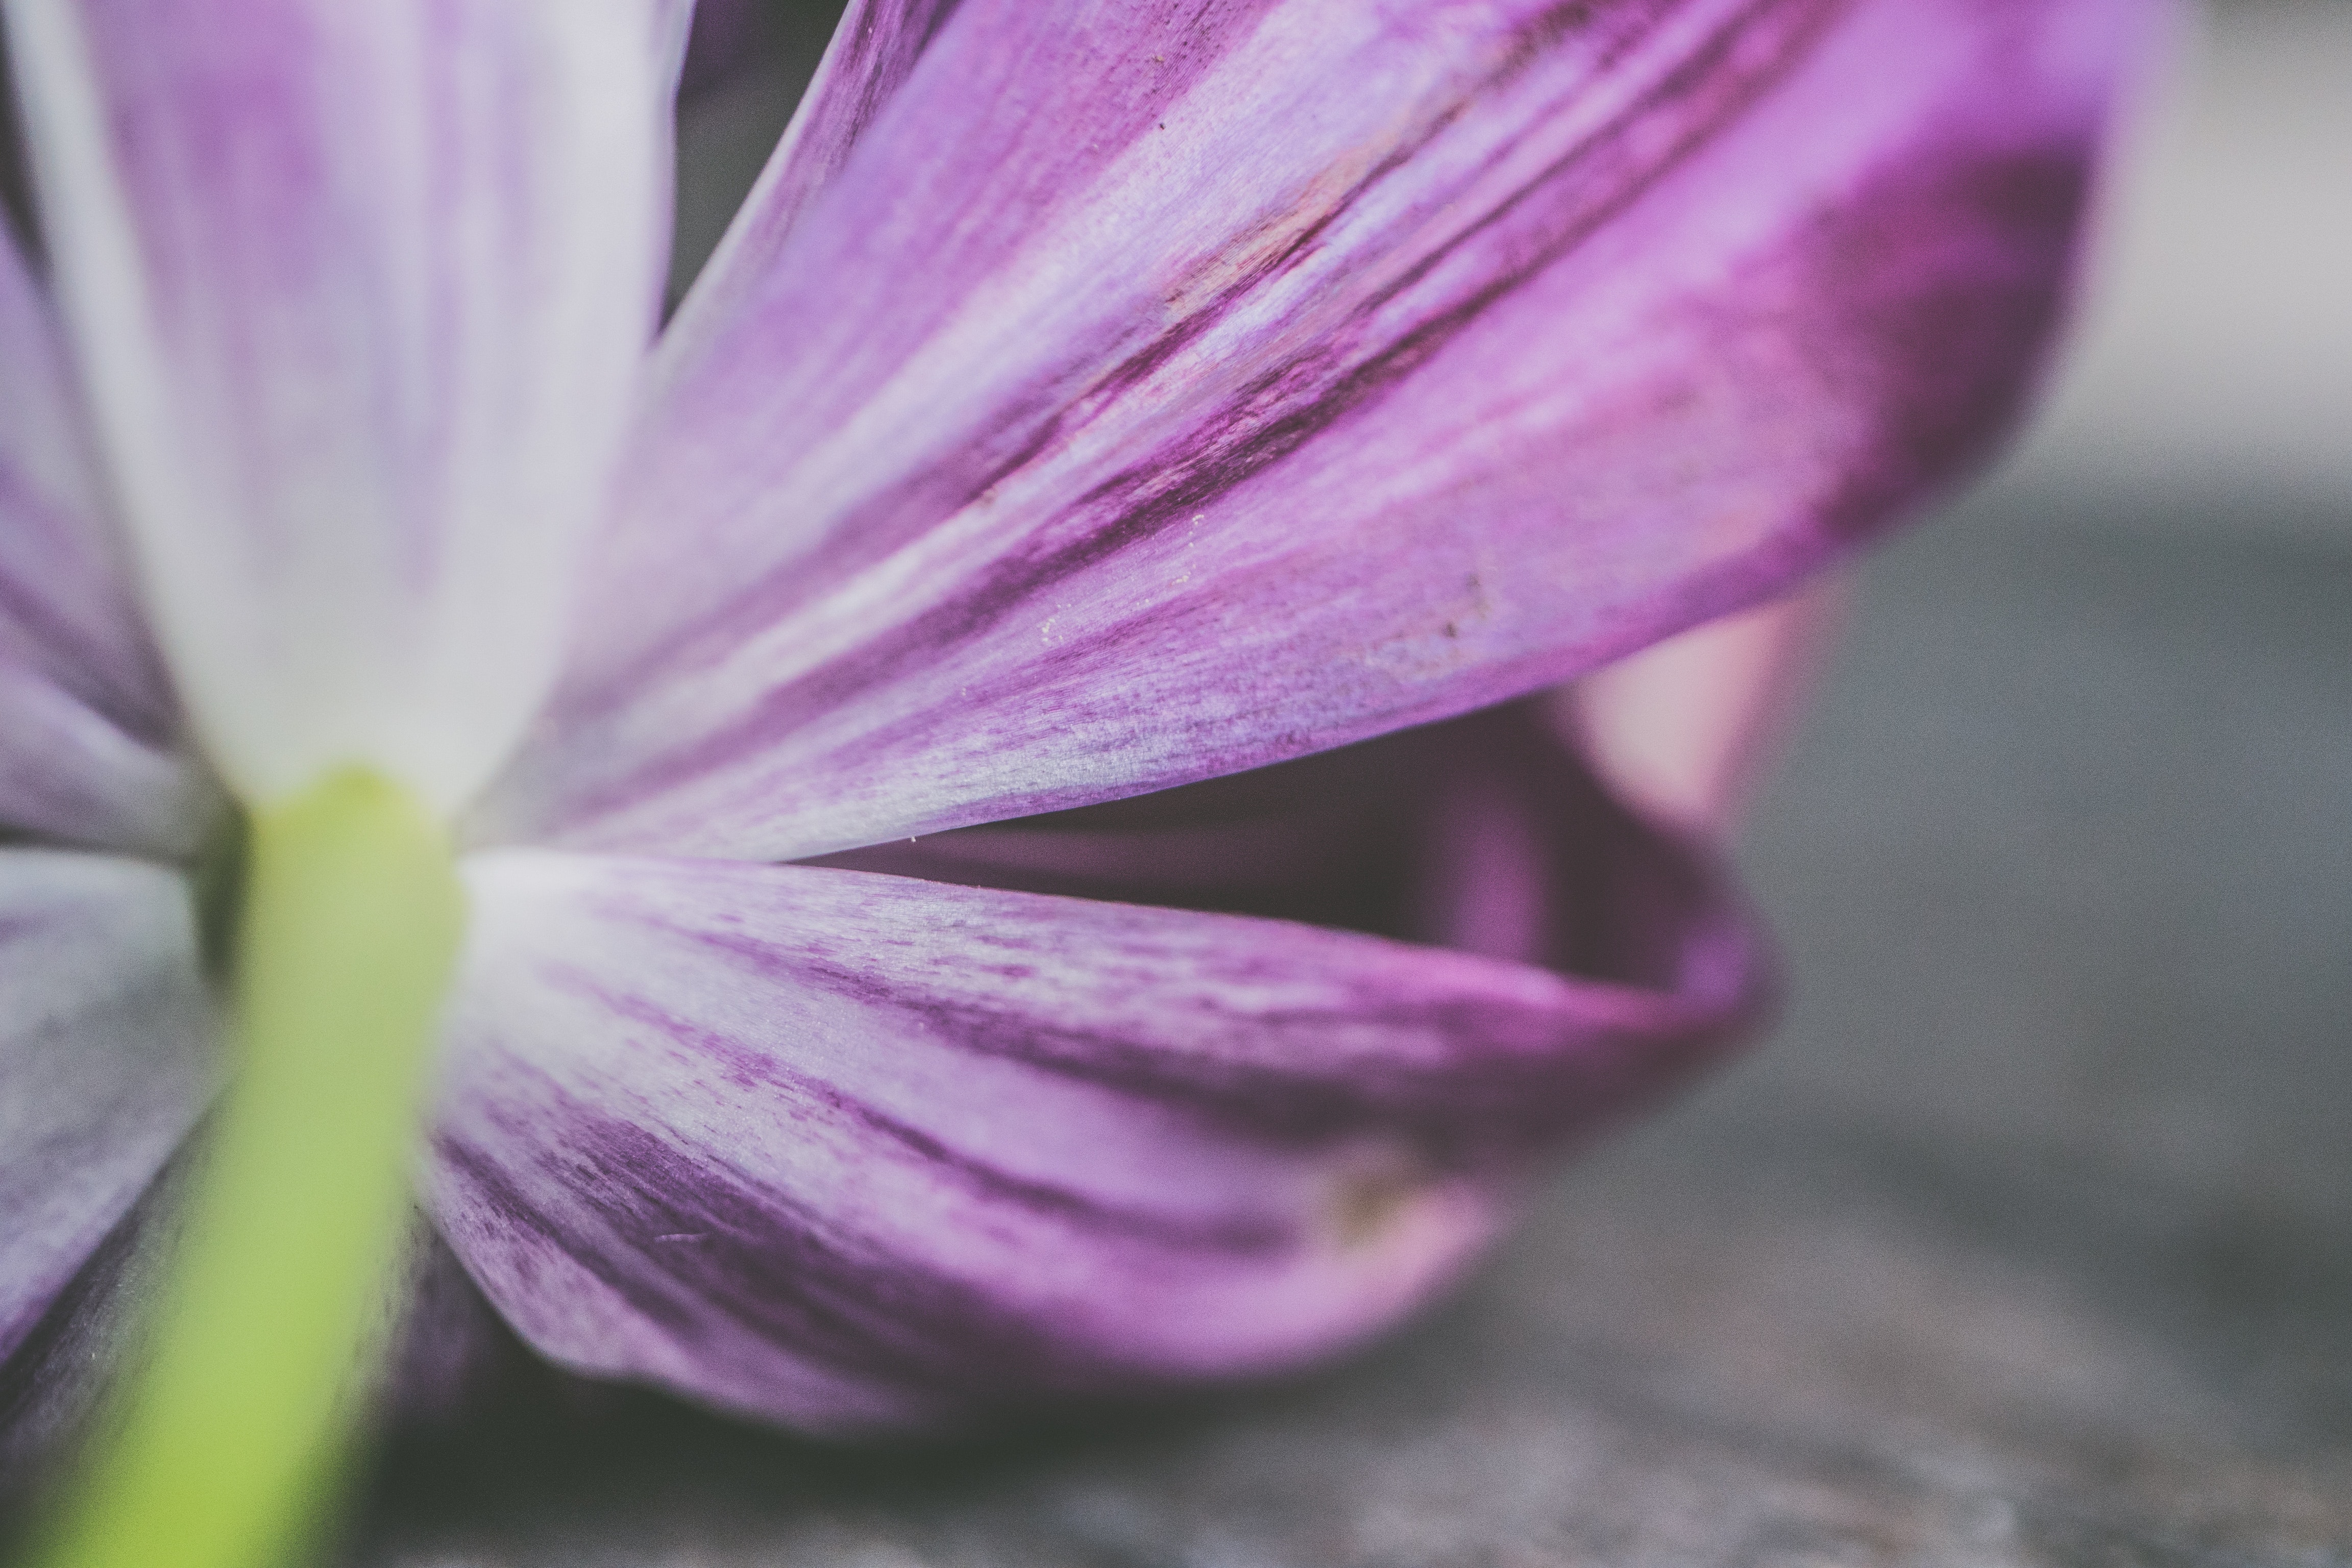
flowering plant, petal, flower, purple, violet, plant, lilac, close up, botany, spring, macro photography, wildflower, violet family, plant stem, morning glory, herbaceous plant, annual plant, pollen, perennial plant